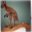
Label: kangaroo